Zulfikar family

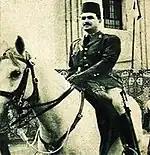
Salah Zulfikar

Salah Zulfikar was one of Egypt's heroes in its battle against the occupation while serving in the Egyptian National Police. He became an actor in 1956 and a film producer in 1958. He starred in over one hundred films. He is regarded as one of his country's most iconic male performers in the 20th century. Mahmoud Zulfikar was an architect, film director, actor, producer and screenwriter. He was a major cinematic figure in the Egyptian film industry.